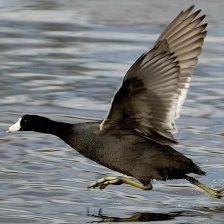
Species: AMERICAN COOT
Scientific name: FULICA AMERICANA